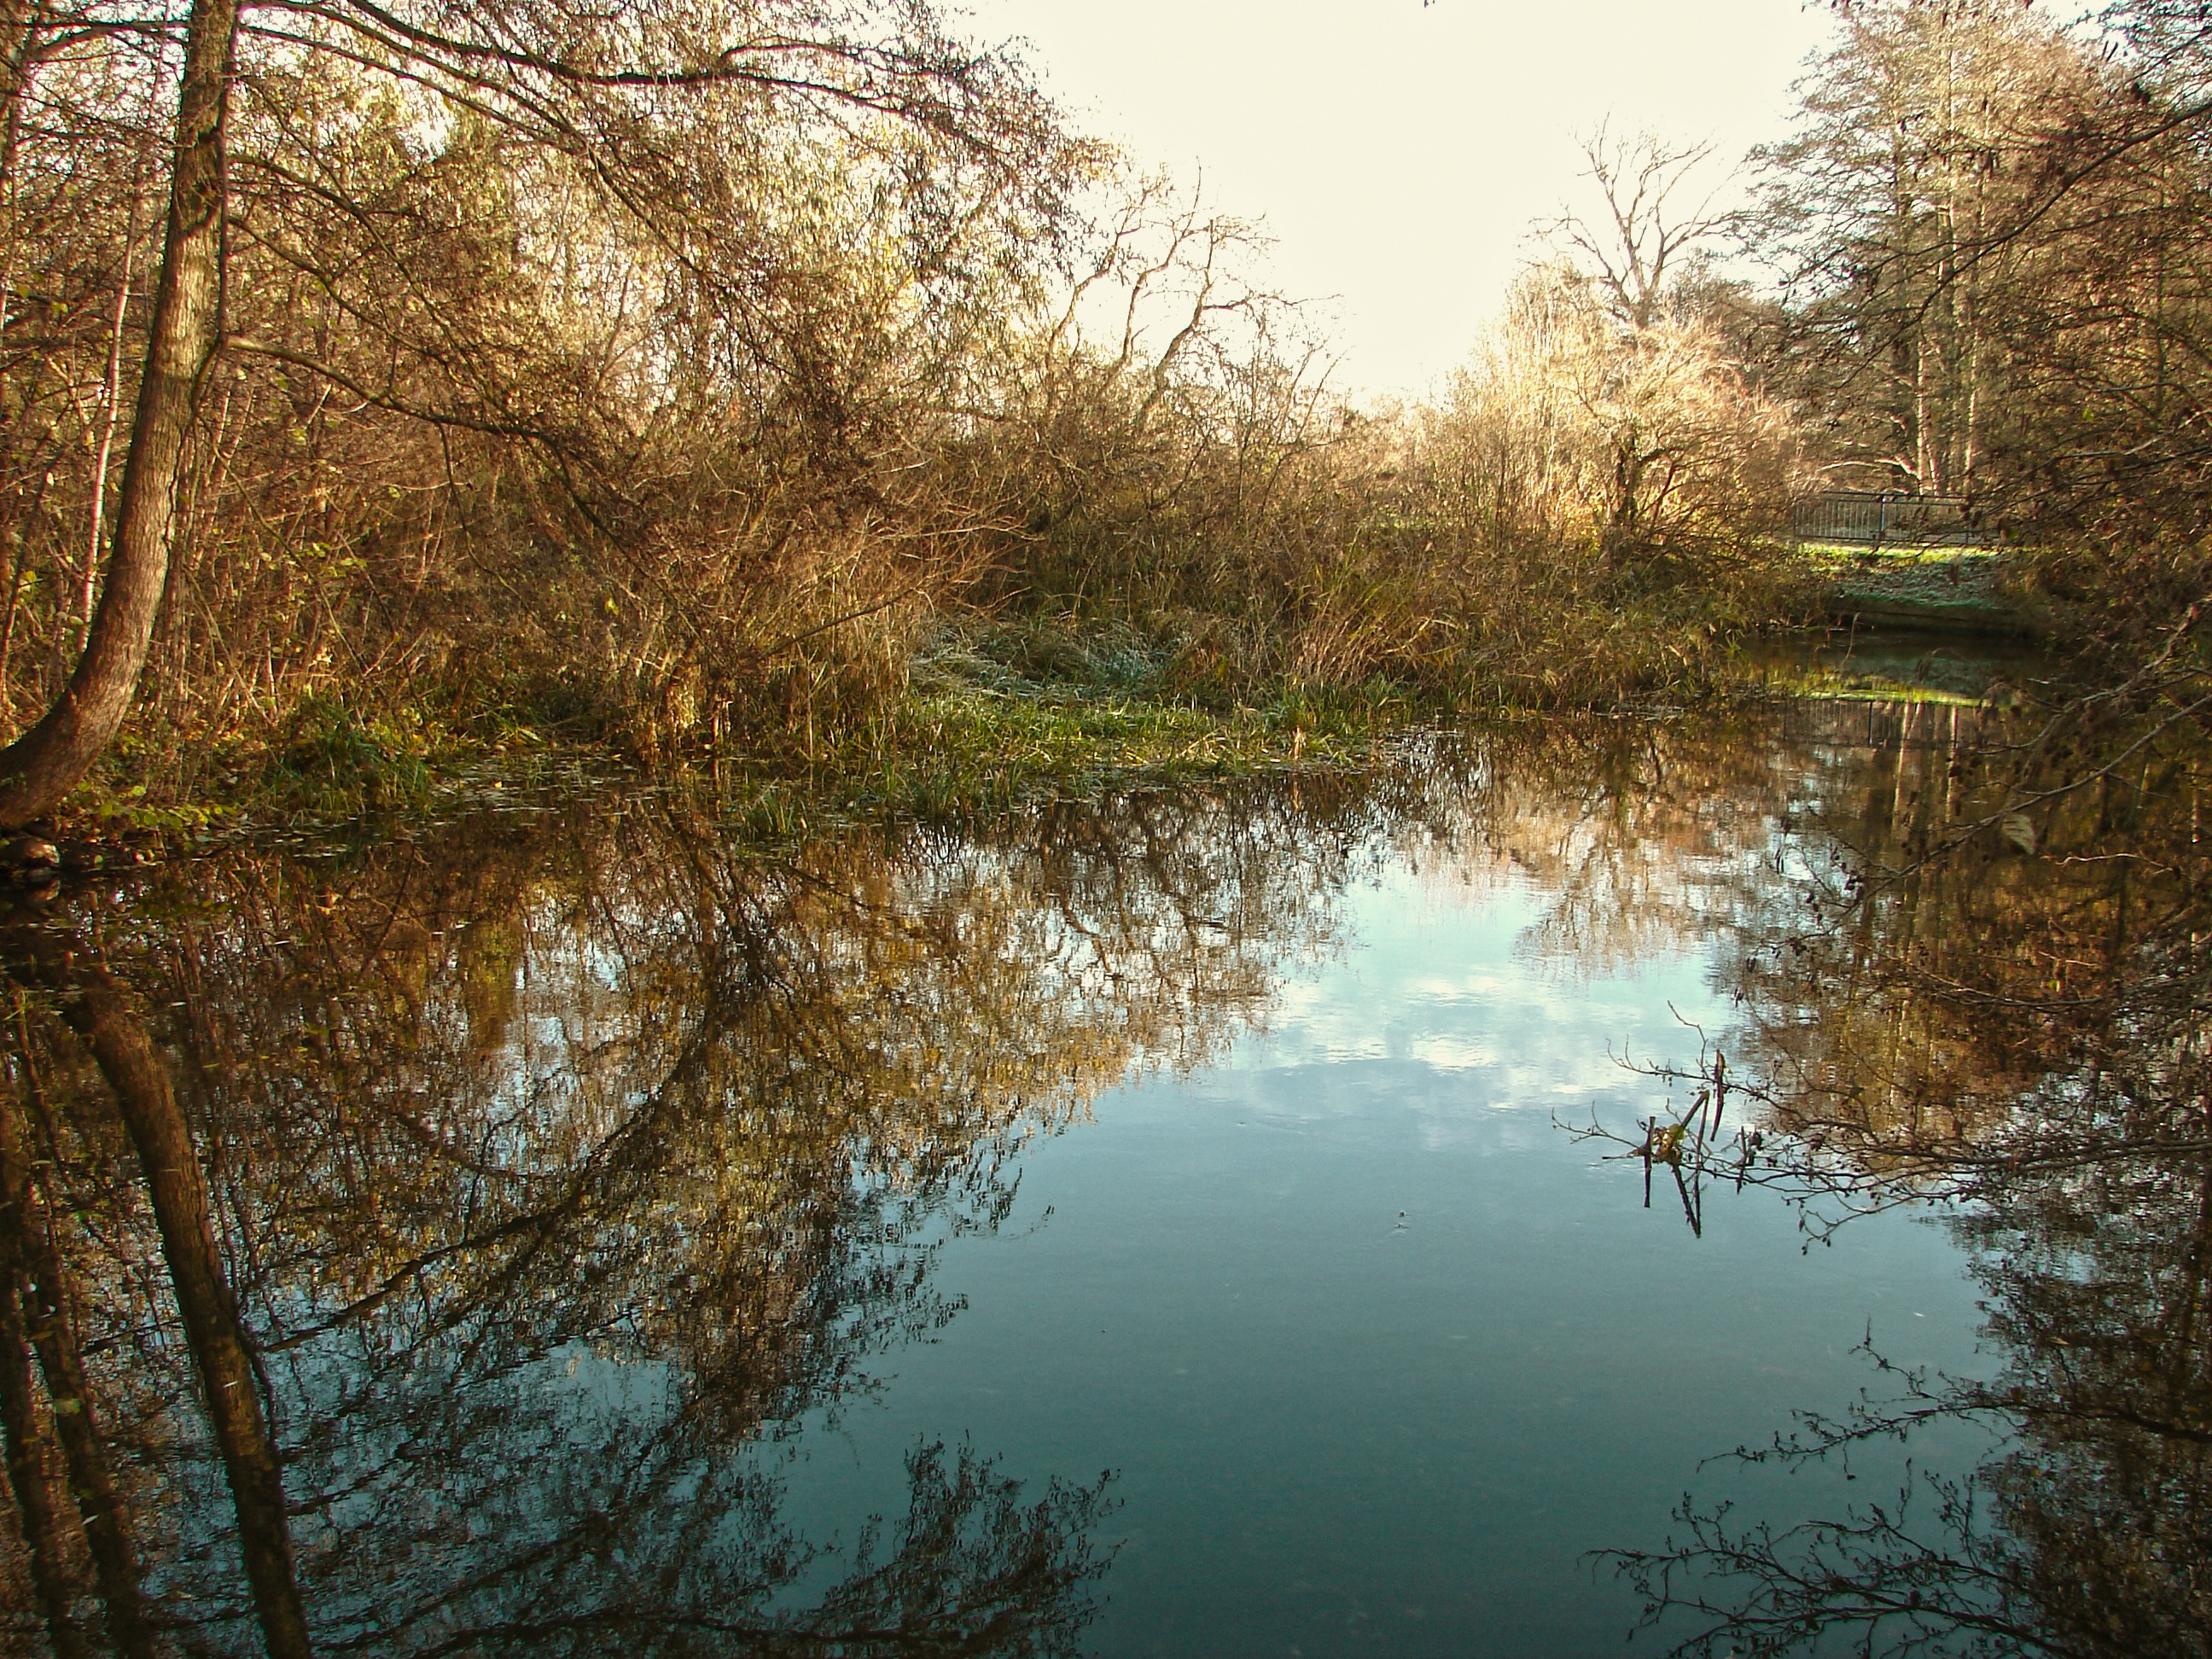
landscape, tree, water, nature, forest, creek, marsh, swamp, wilderness, branch, morning, leaf, lake, river, pond, stream, reflection, autumn, season, waterway, body of water, wetland, woodland, habitat, mirroring, natural environment, atmospheric phenomenon, woody plant